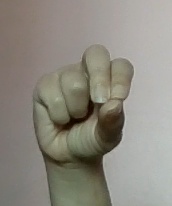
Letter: gaaf